Mary Klicka

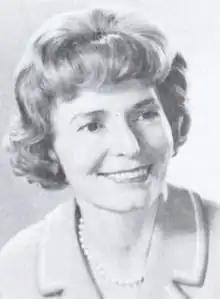
Mary V. Klicka, from a 1972 publication of the United States federal government

Mary Victoria Richardson Klicka (April 30, 1921 – August 26, 2007) was a Canadian-American registered dietitian and food technologist for the United States Army. She designed MREs and provisions for astronauts in the Mercury, Gemini, and Apollo programs. In 1970, she received the Distinguished Civilian Service Award from the Department of Defense.